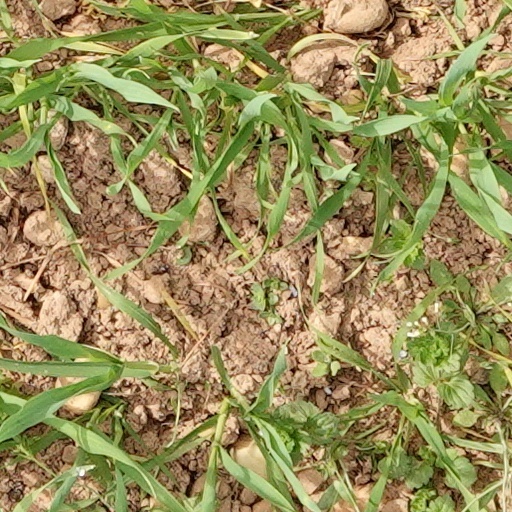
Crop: wheat